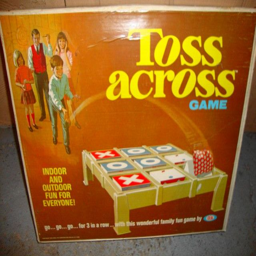
the only game had for the kids to play at their house back in the 's .